The Red Ghost

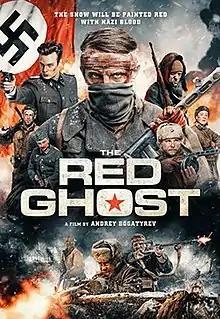
Theatrical release poster

The Red Ghost is a 2021 Russian war thriller film directed by Andrey Bogatyrev. In 1941, a detachment of Soviet soldiers, including a lone-wolf fighter called the "Red Ghost", come up against an elite death squad within the Wehrmacht.